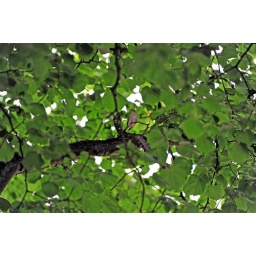
bird in tree 2 final (Small)